William Nygaard

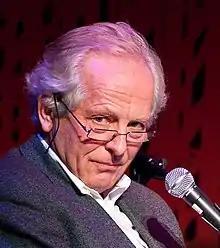
William Nygaard in 2009.

William Nygaard (born 16 March 1943) is a Norwegian retired businessman and publisher, who was the CEO of publishing company Aschehoug and the chairman of the Norwegian Broadcasting Corporation.